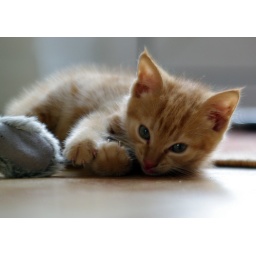
this tiny guy was rescued from a fish market in Brixton a little over a week ago now.